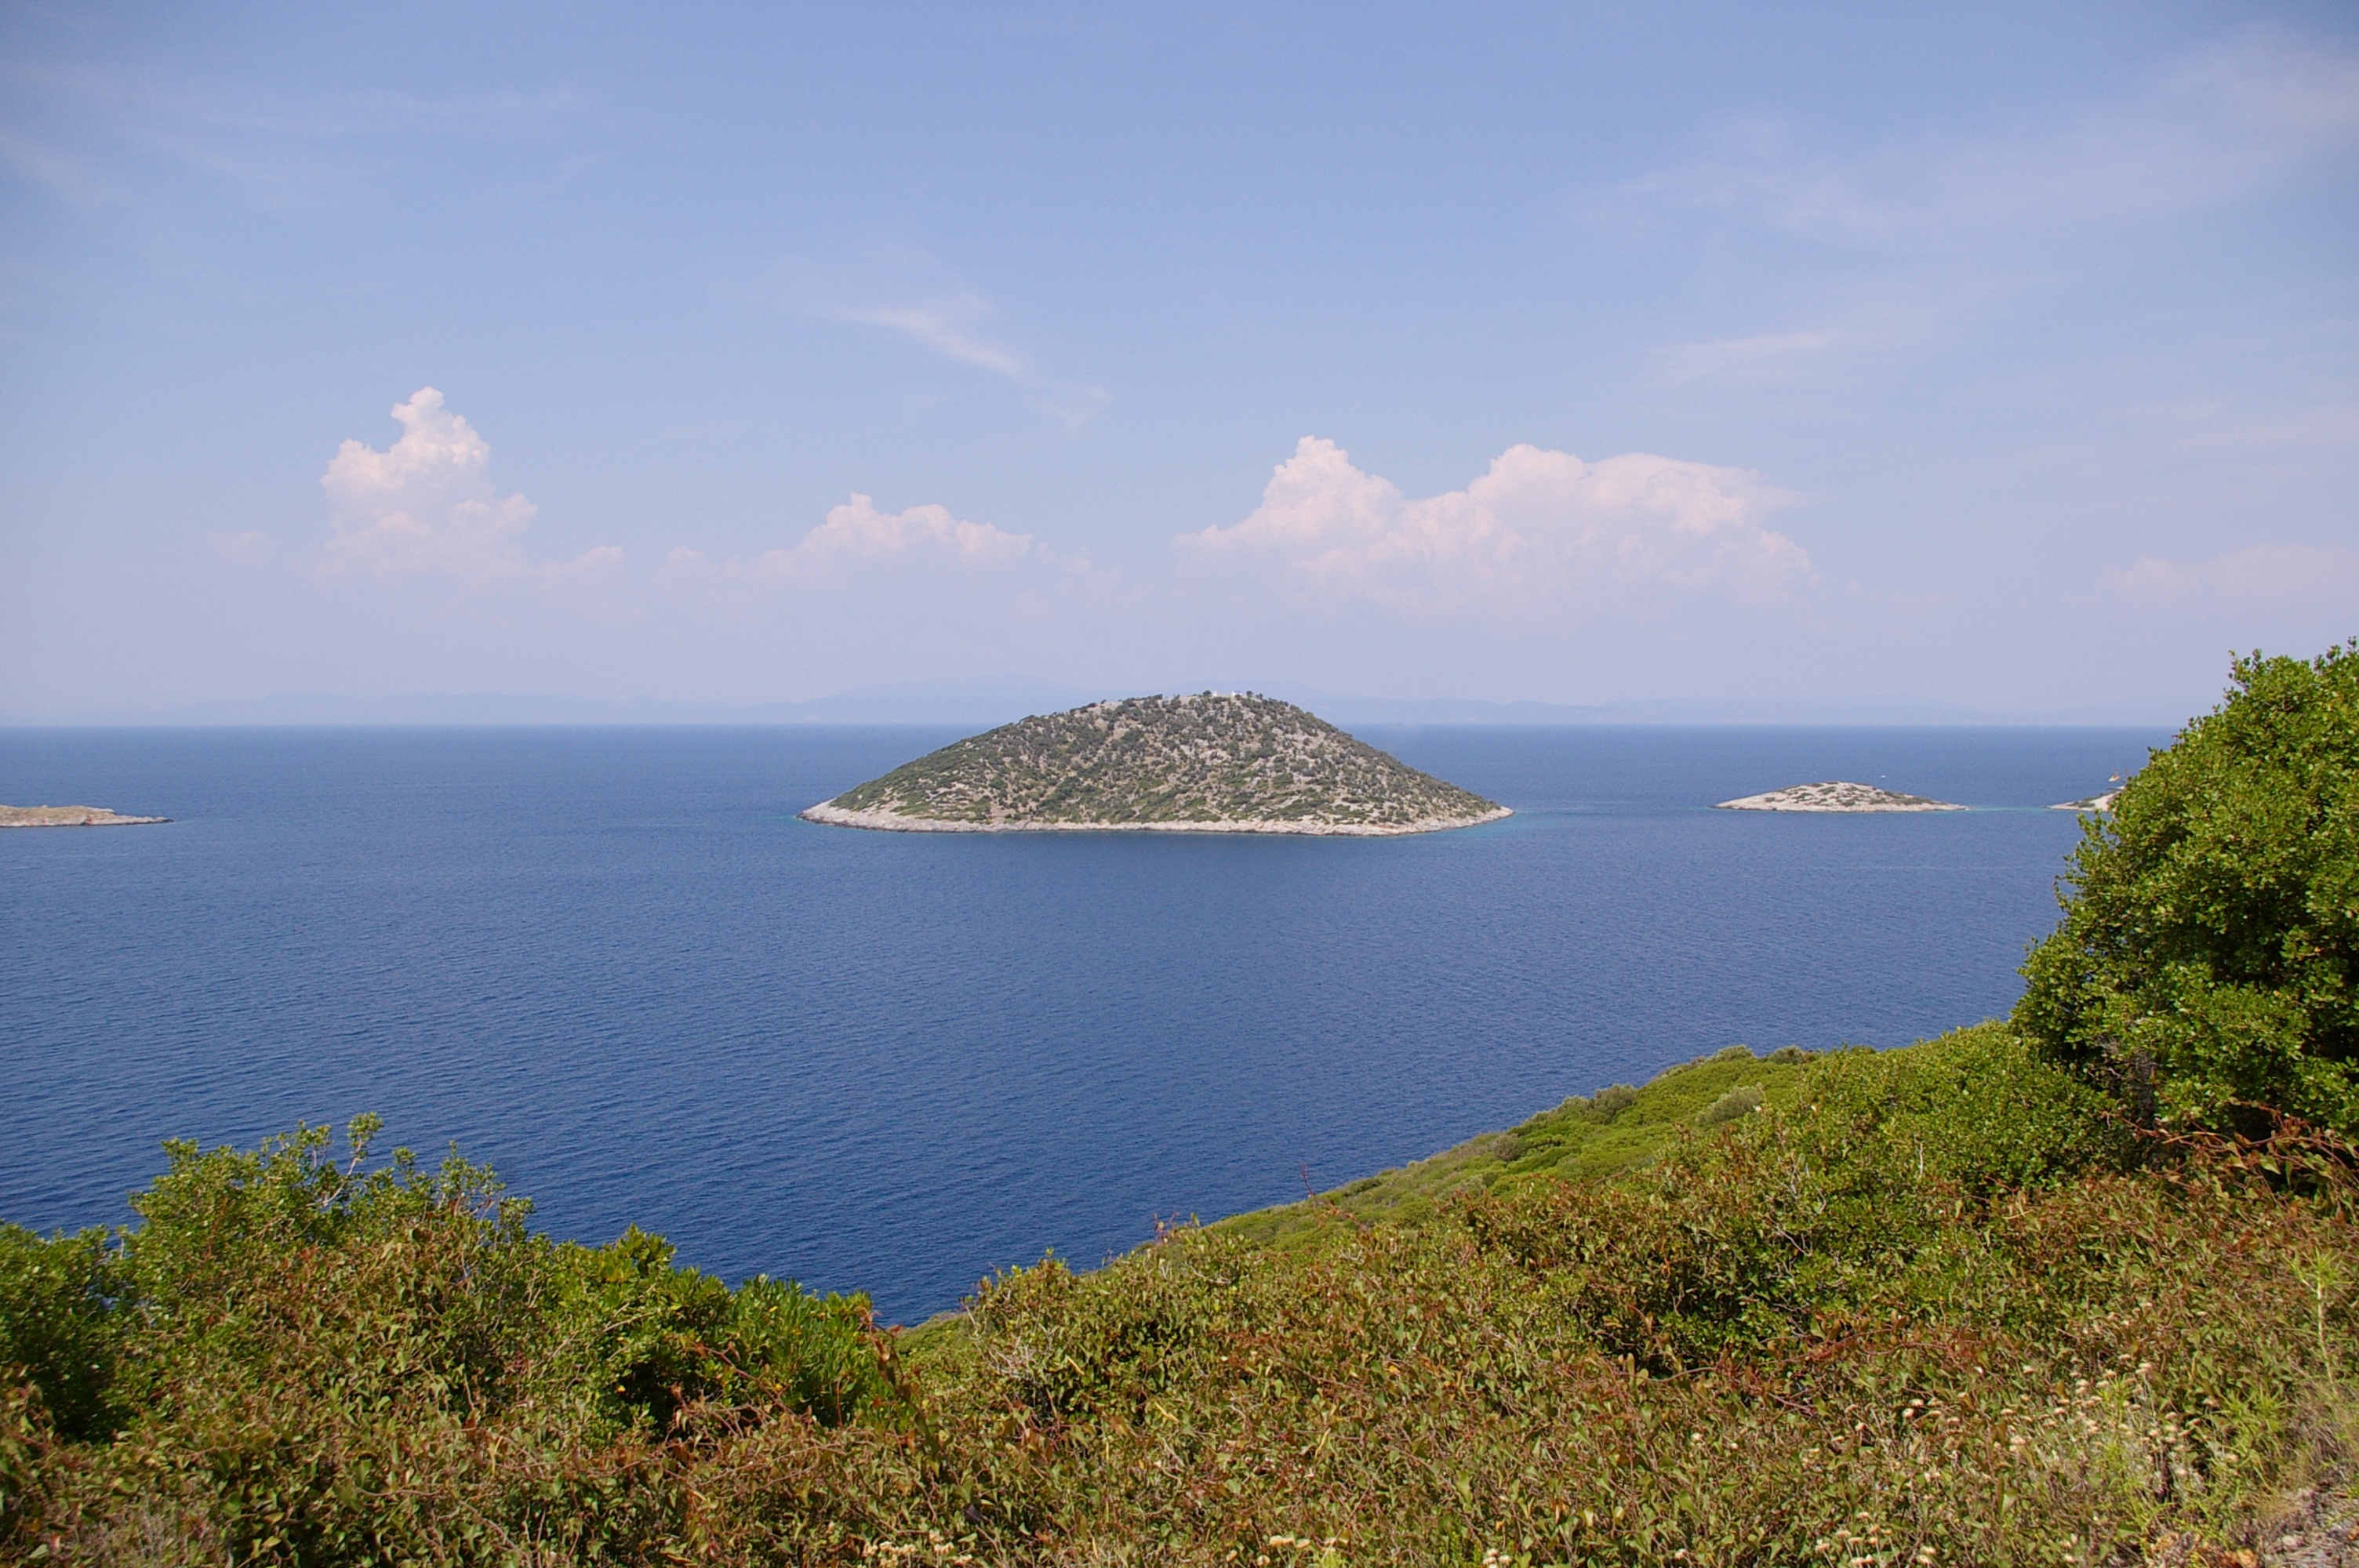
beach, landscape, sea, coast, water, nature, ocean, horizon, sky, shore, lake, view, panorama, summer, travel, cliff, lookout, cove, mediterranean, scenic, holiday, bay, island, blue, reservoir, tourism, terrain, body of water, blue sky, clouds, holidays, vision, bright, outlook, greece, wide, beautiful, shipping, viewpoint, loch, rocky coast, booked, cape, distant, islet, distant view, landform, blue sea, samos, geographical feature